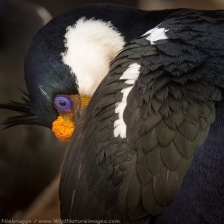
Species: IMPERIAL SHAQ
Scientific name: LEUCOCARBO ATRICEPS